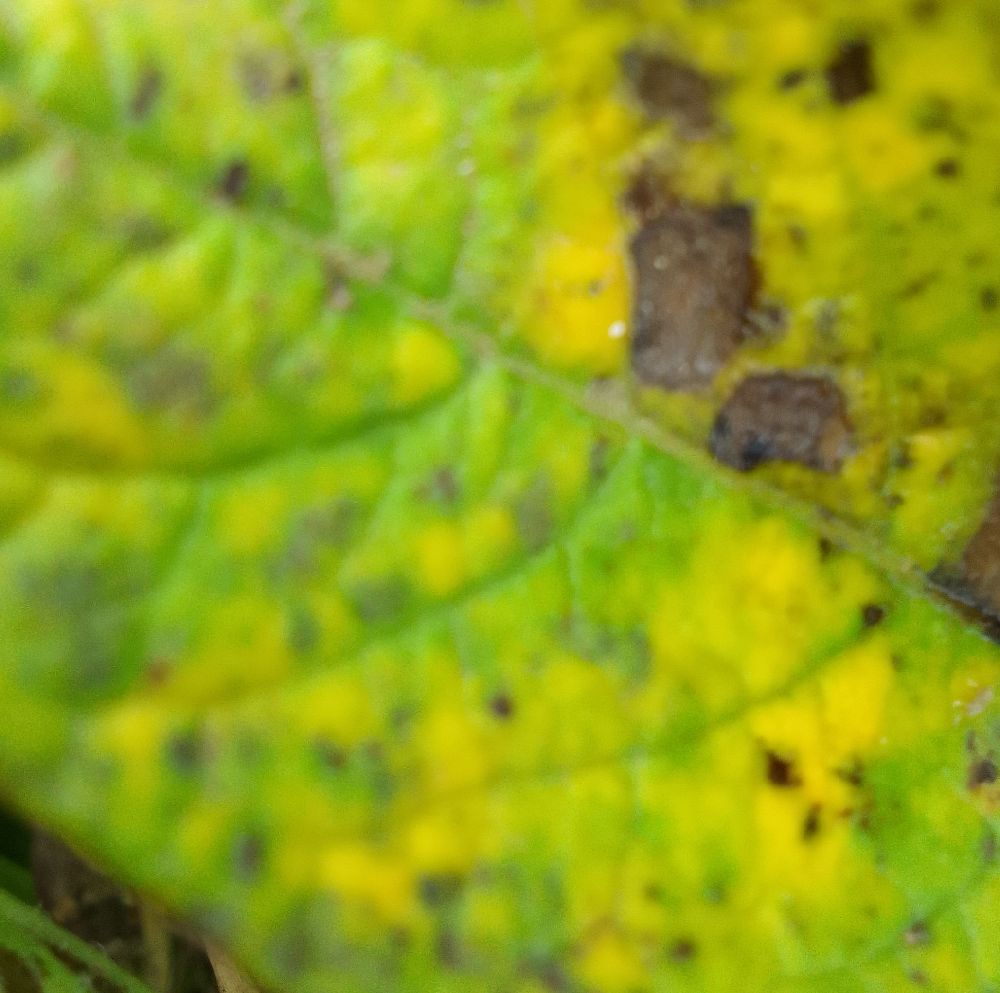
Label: Early blight